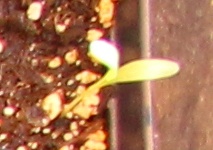
Label: Sugar beet